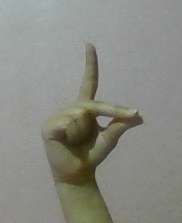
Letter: ta